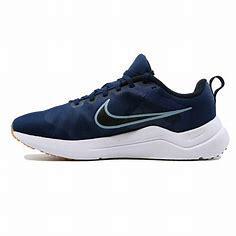
Brand: Nike
Model: Downshifter 12